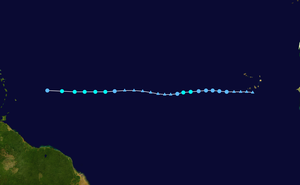
La saison cyclonique 2009 dans l'océan Atlantique nord est une série modérée de cyclones tropicaux formés depuis l'océan Atlantique. Bien que la dépression tropicale Un se soit formée le 28 mai 2009, la saison débute officiellement le 1ᵉʳ juin 2009 et se termine le 30 novembre. Le dernier cyclone de la saison, Ouragan Ida se dissipe le 10 novembre. La saison 2009 recense un total de deux dépressions tropicales, sept tempêtes tropicales, un ouragan de catégorie 2 et deux ouragans majeurs. L'inactivité saisonnière est due au développement d'un événement El Niño modéré dans le Pacifique. Celui-ci amène des conditions défavorables à la formation de cyclones tropicaux au-dessus de l'Atlantique nord. Cette saison égalise provisoirement, en attendant la fin définitive et la ré-analyse de la saison, le record du plus faible nombre d'ouragans. Malgré tout, quatre cyclones ont affecté les terres, ce qui n'est pas négligeable au vu de la faible activité : l’ouragan Bill qui a atteint la catégorie 4 de l’échelle de Saffir-Simpson, Fred la catégorie 3, Ida la catégorie 2 et la tempête tropicale Danny.
La tempête tropicale Ana est le second système tropical de la saison 2009 des ouragans atlantiques et le premier à recevoir un nom. Elle s'est formée comme une dépression tropicale le 11 août 2009 à partir d'une onde tropicale venant de la région des îles du Cap-Vert. Le système a atteint brièvement le statut de tempête tropicale le 12 août, moment où le National Hurricane Center lui a donné le nom d'Ana. Le 13 août, le système est redevenu une dépression tropicale et a perdu une bonne partie de ses orages mais après une réorganisation le 14, Ana est retourné au niveau de tempête tropicale le 15 août près des îles-Sous-Le-Vent. Elle a atteint une intensité maximale avec une pression centrale de 1 004 hPa et des vents soutenus de 65 km/h avant de faiblir définitivement sous un cisaillement des vents d'altitude en croissance le 16 août et elle s'est dissipée le 17 en passant près de Porto Rico.